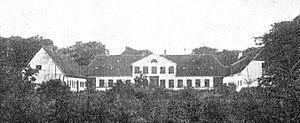
Broløkke (Viby Sogn)
Broløkke - den gamle hovedbygning fra før branden; efter branden brugtes bygningen til arbejderboliger, og sidefløjene til stald
Broløkke nævnes første gang i 1325 og er nu en avlsgård under Hverringe Gods. Gården ligger i Viby Sogn, Bjerge Herred, Kerteminde Kommune. Hovedbygningen er opført i 1898 efter en brand i avlsbygningerne. Billedet viser den gamle hovedbygning fra før branden.
Broløkke nævnes første gang i 1325 og er nu en avlsgård under Hverringe Gods. Gården ligger i Viby Sogn, Bjerge Herred, Kerteminde Kommune. Hovedbygningen er opført i 1898 efter en brand i avlsbygningerne.